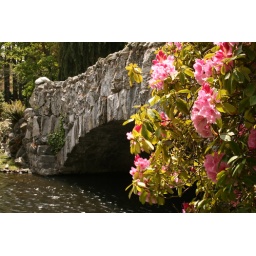
Photo of an old stone bridge in Victoria